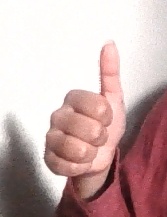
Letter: aleff